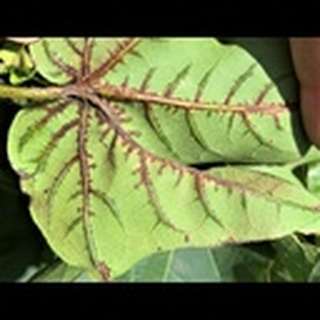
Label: cotton_bacterial_blight